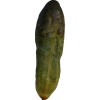
Label: cucumber